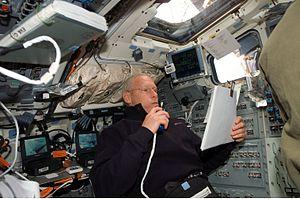
Patrick Graham Forrester est un astronaute américain né le 31 mars 1957.